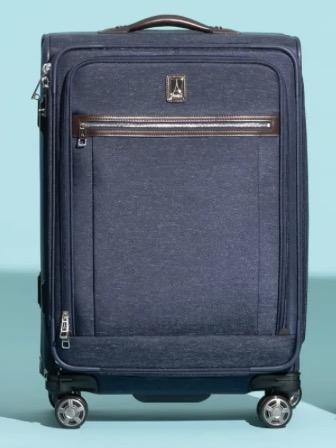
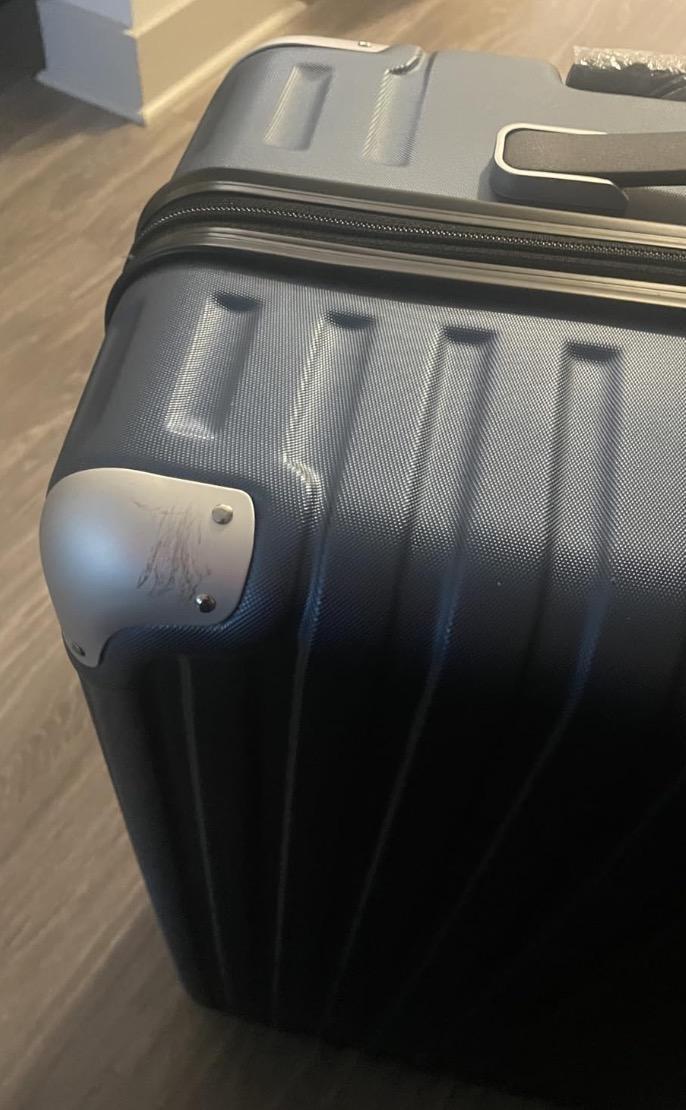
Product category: items_tea
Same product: no